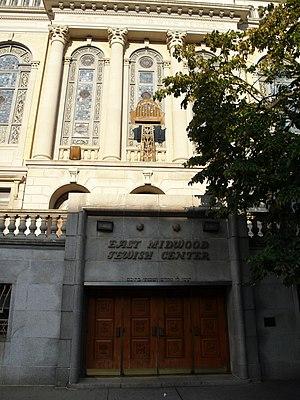
La synagogue d'East Midwood est une synagogue conservatrice, située au 1625 Ocean Avenue dans le quartier de Midwood, circonscription de Brooklyn à New York.